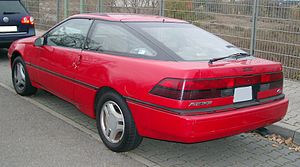
Ford Probe / Probe '89 (1988−1992)
Bagfra
Ford Probe var en sportscoupé fra Ford Motor Company. Bilen blev mellem sommeren 1988 og slutningen af 1992 bygget i Yokohama, Japan og mellem sommeren 1988 og slutningen af 1997 i Flat Rock, Michigan.